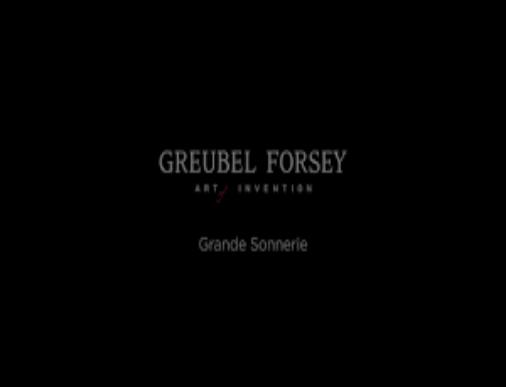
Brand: greubel forsey
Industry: Electronic